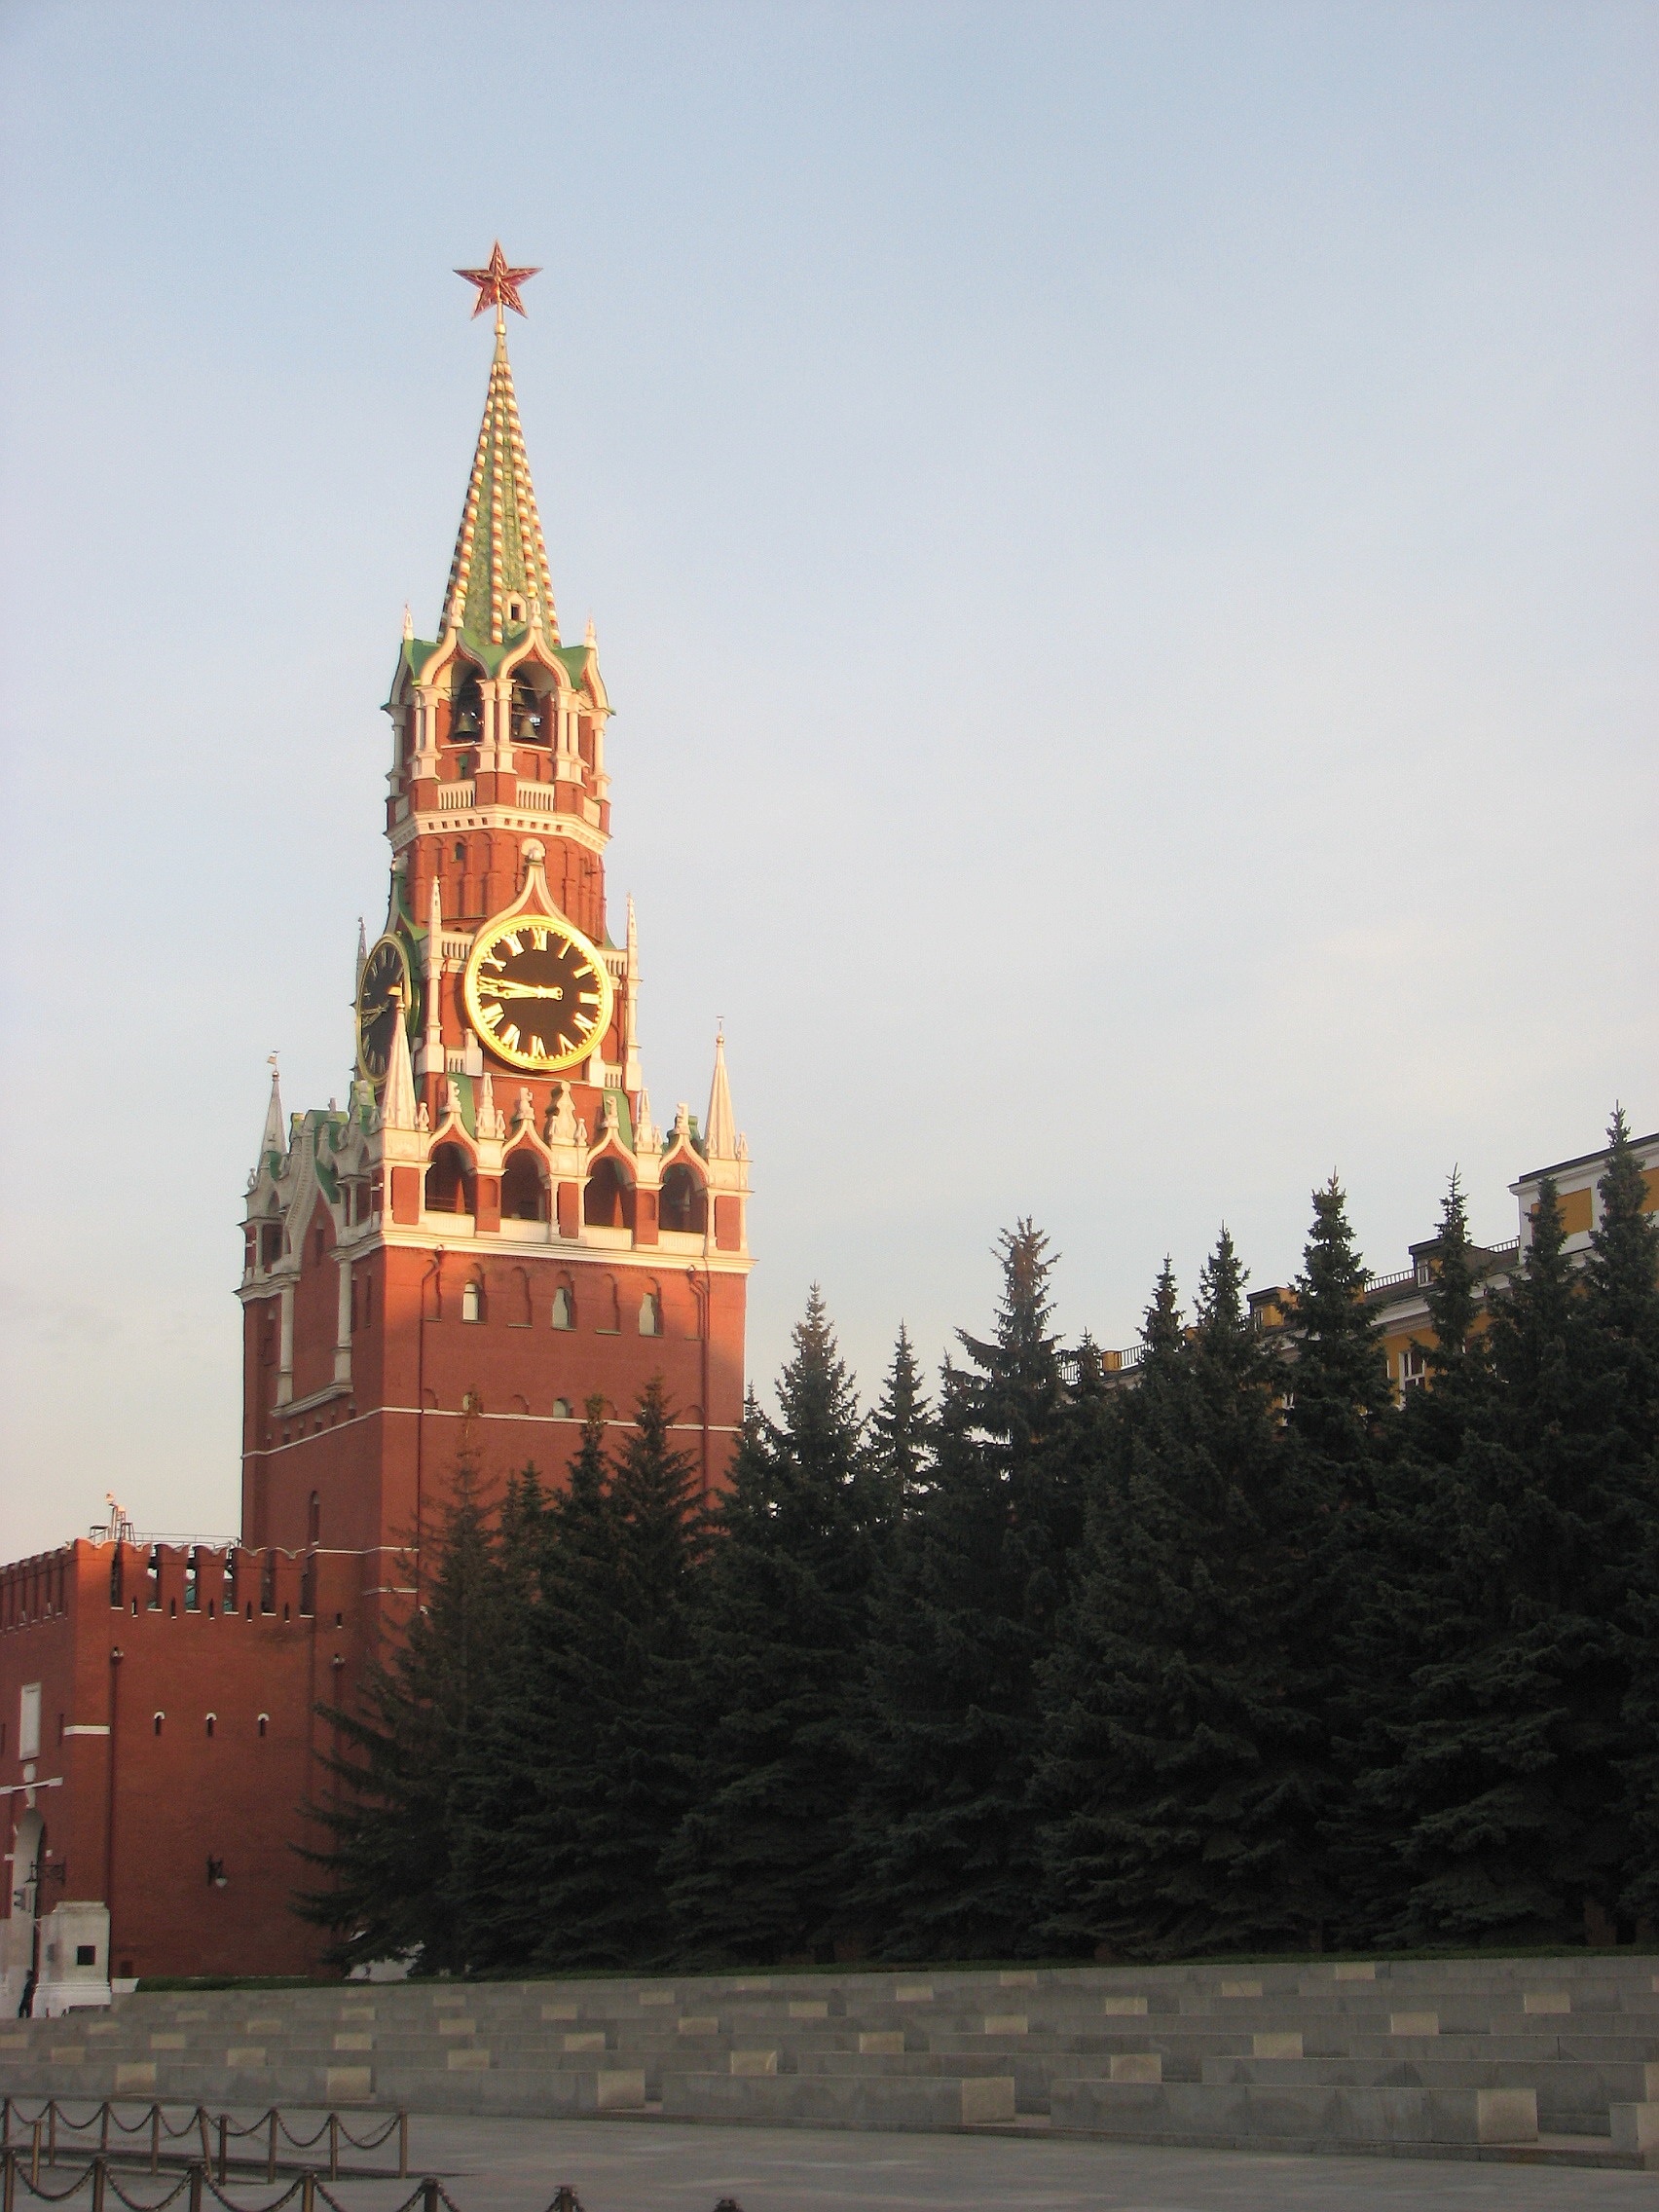
tree, sky, building, city, evening, tower, landmark, facade, church, place of worship, clock tower, bell tower, spire, steeple, moscow, tourist attraction, red square